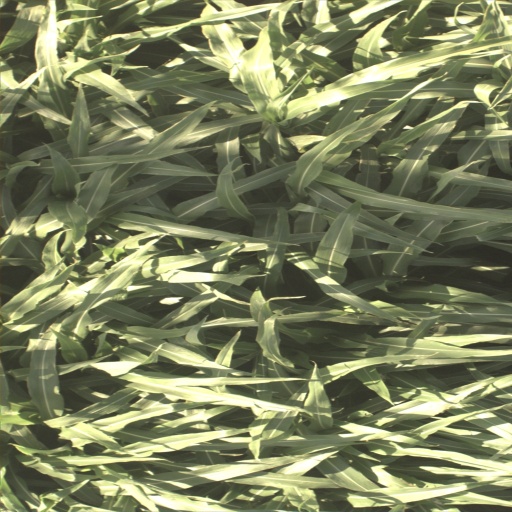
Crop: sorghum